Pattern 1796 infantry officer's sword

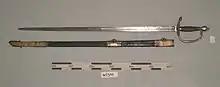
Sword with scabbard in Auckland War Memorial Museum

The Pattern 1796 British infantry officer's sword was carried by officers of the line infantry in the British Army between 1796 and the time of its official replacement with the gothic hilted sword in 1822. This period encompassed the whole of the Napoleonic Wars.